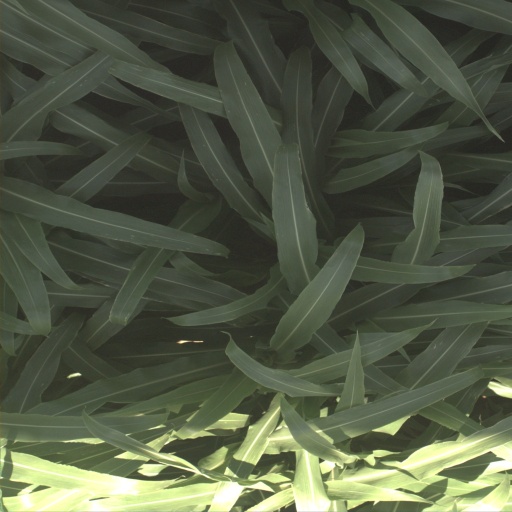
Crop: sorghum